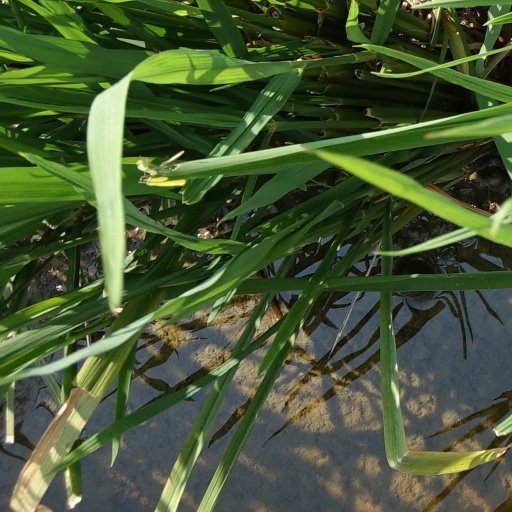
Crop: rice